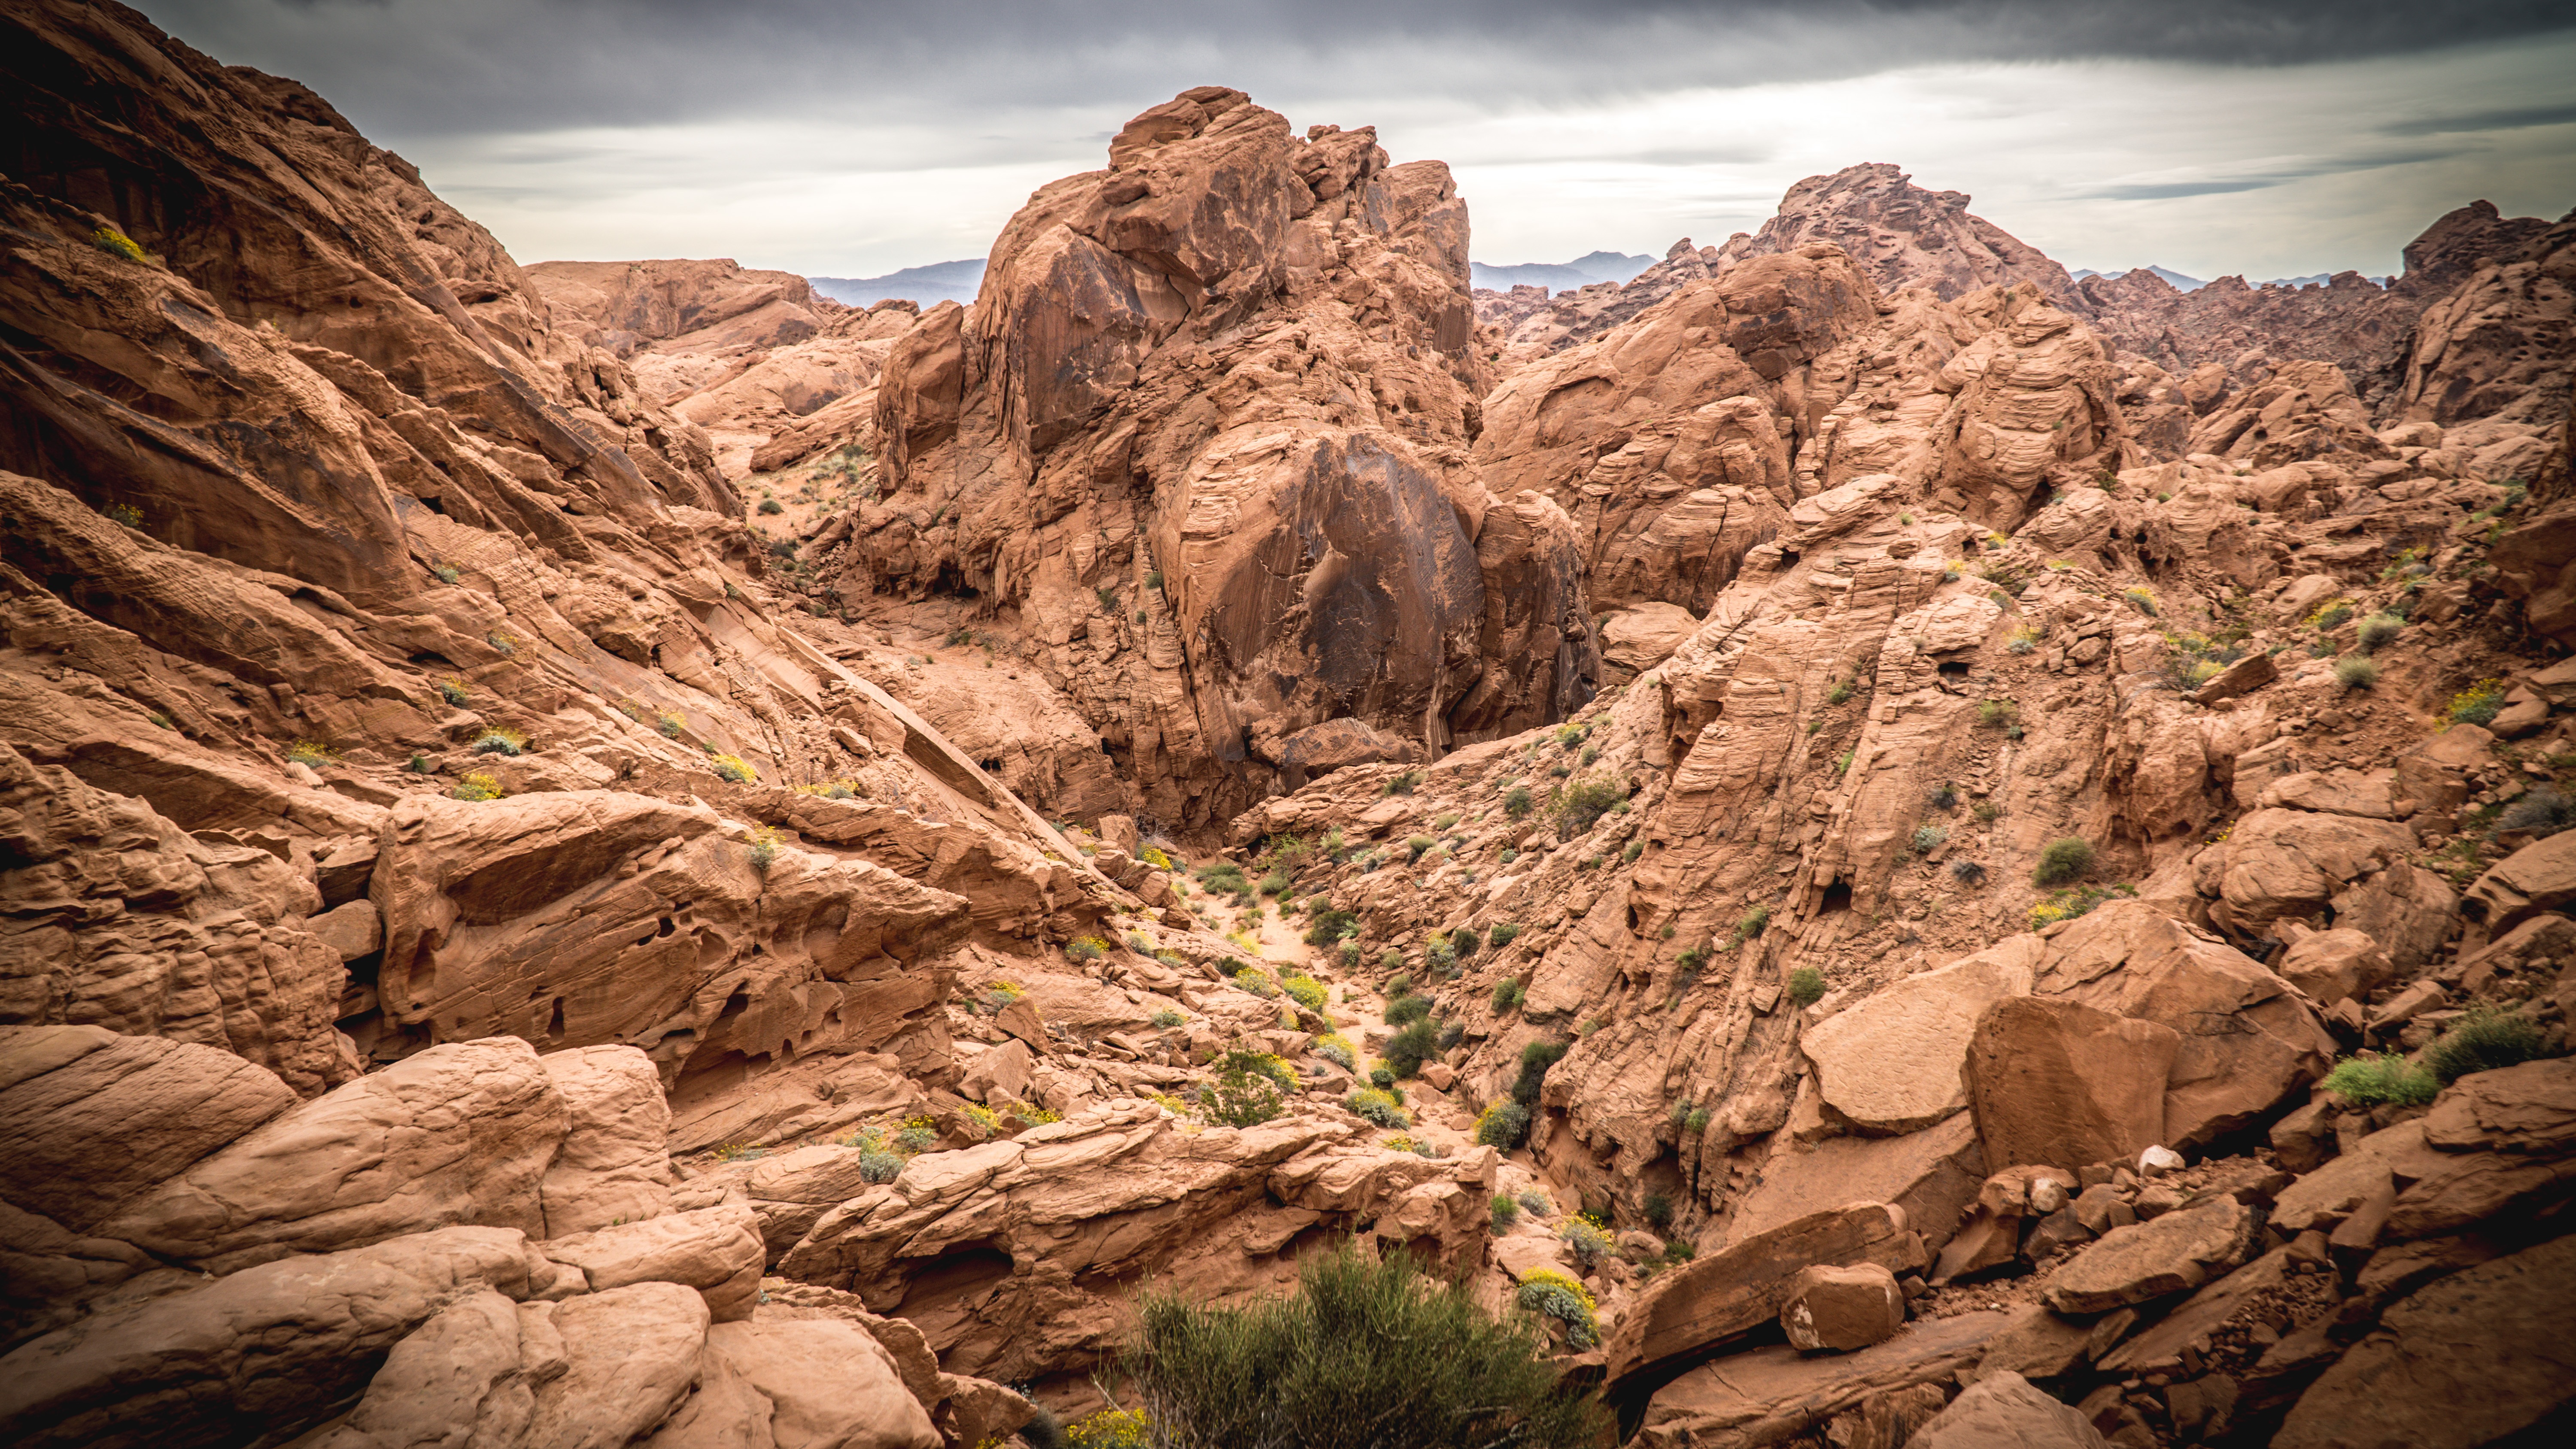
landscape, nature, sand, rock, wilderness, mountain, desert, sandstone, valley, stone, travel, formation, cliff, arch, red, scenic, hike, natural, park, usa, soil, landmark, canyon, terrain, national park, ridge, outdoors, geology, badlands, plateau, nevada, southwest, wadi, landform, geographical feature, mountainous landforms, geological phenomenon, valley of fire state park